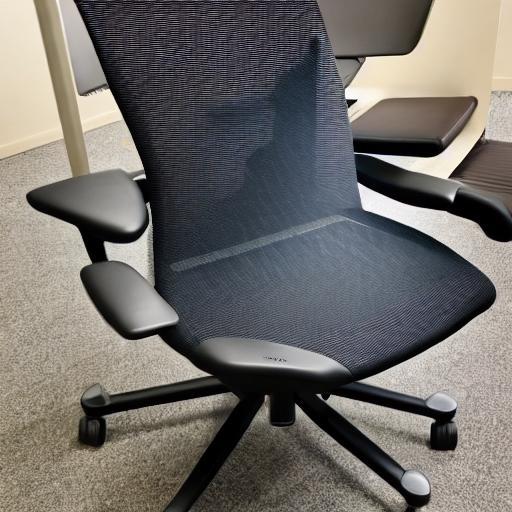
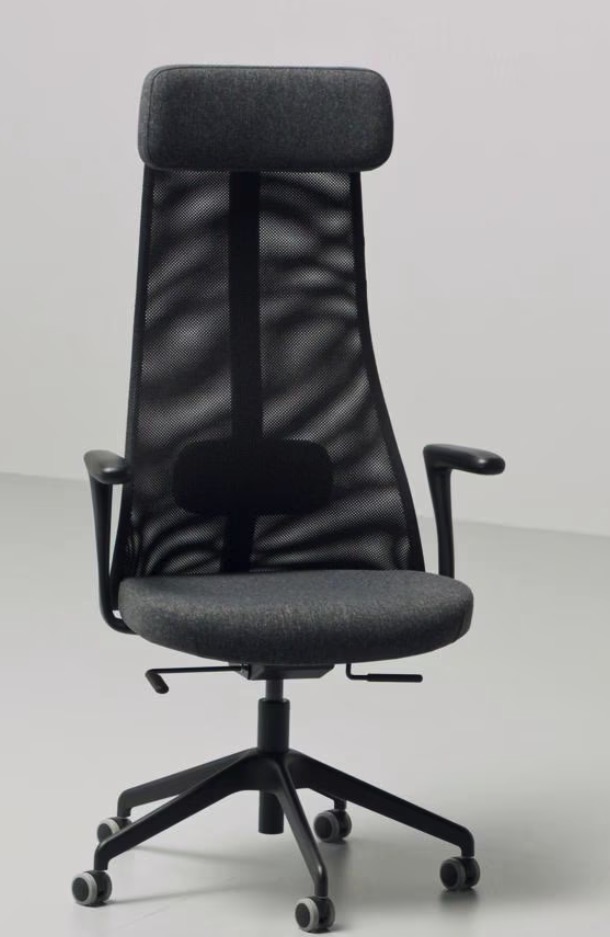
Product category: items_chair
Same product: no